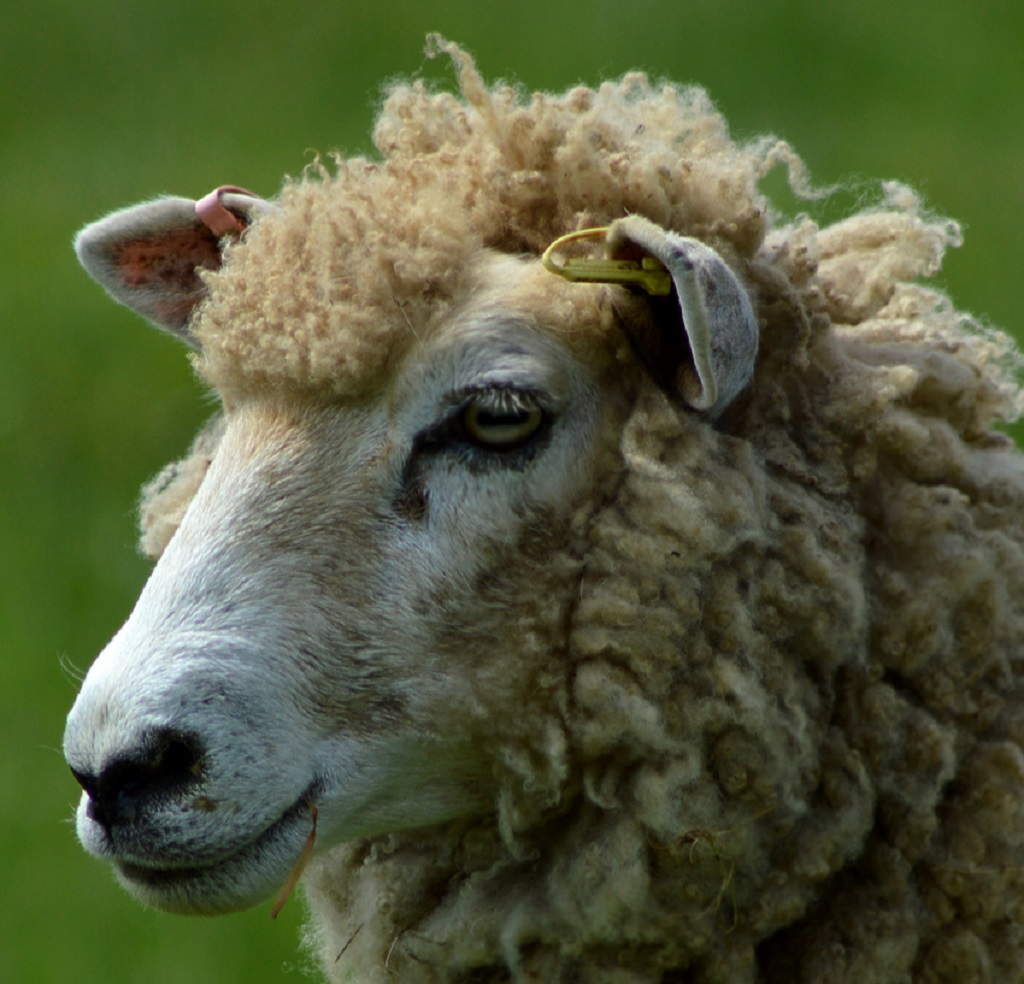
Label: no pain